1947–1948 civil war in Mandatory Palestine

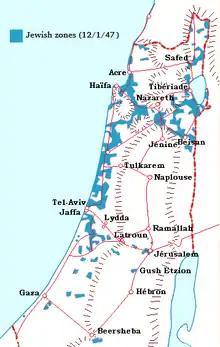
Map of Jewish settlements and roads in Palestine by 1 December 1947

The Arab Liberation Army was, in theory, financed and equipped by the Arab League. A budget of one million pounds sterling had been promised to them, due to the insistence of Ismail Safwat. In reality, though, funding never arrived, and only Syria truly supported the Arab volunteers in concrete terms.